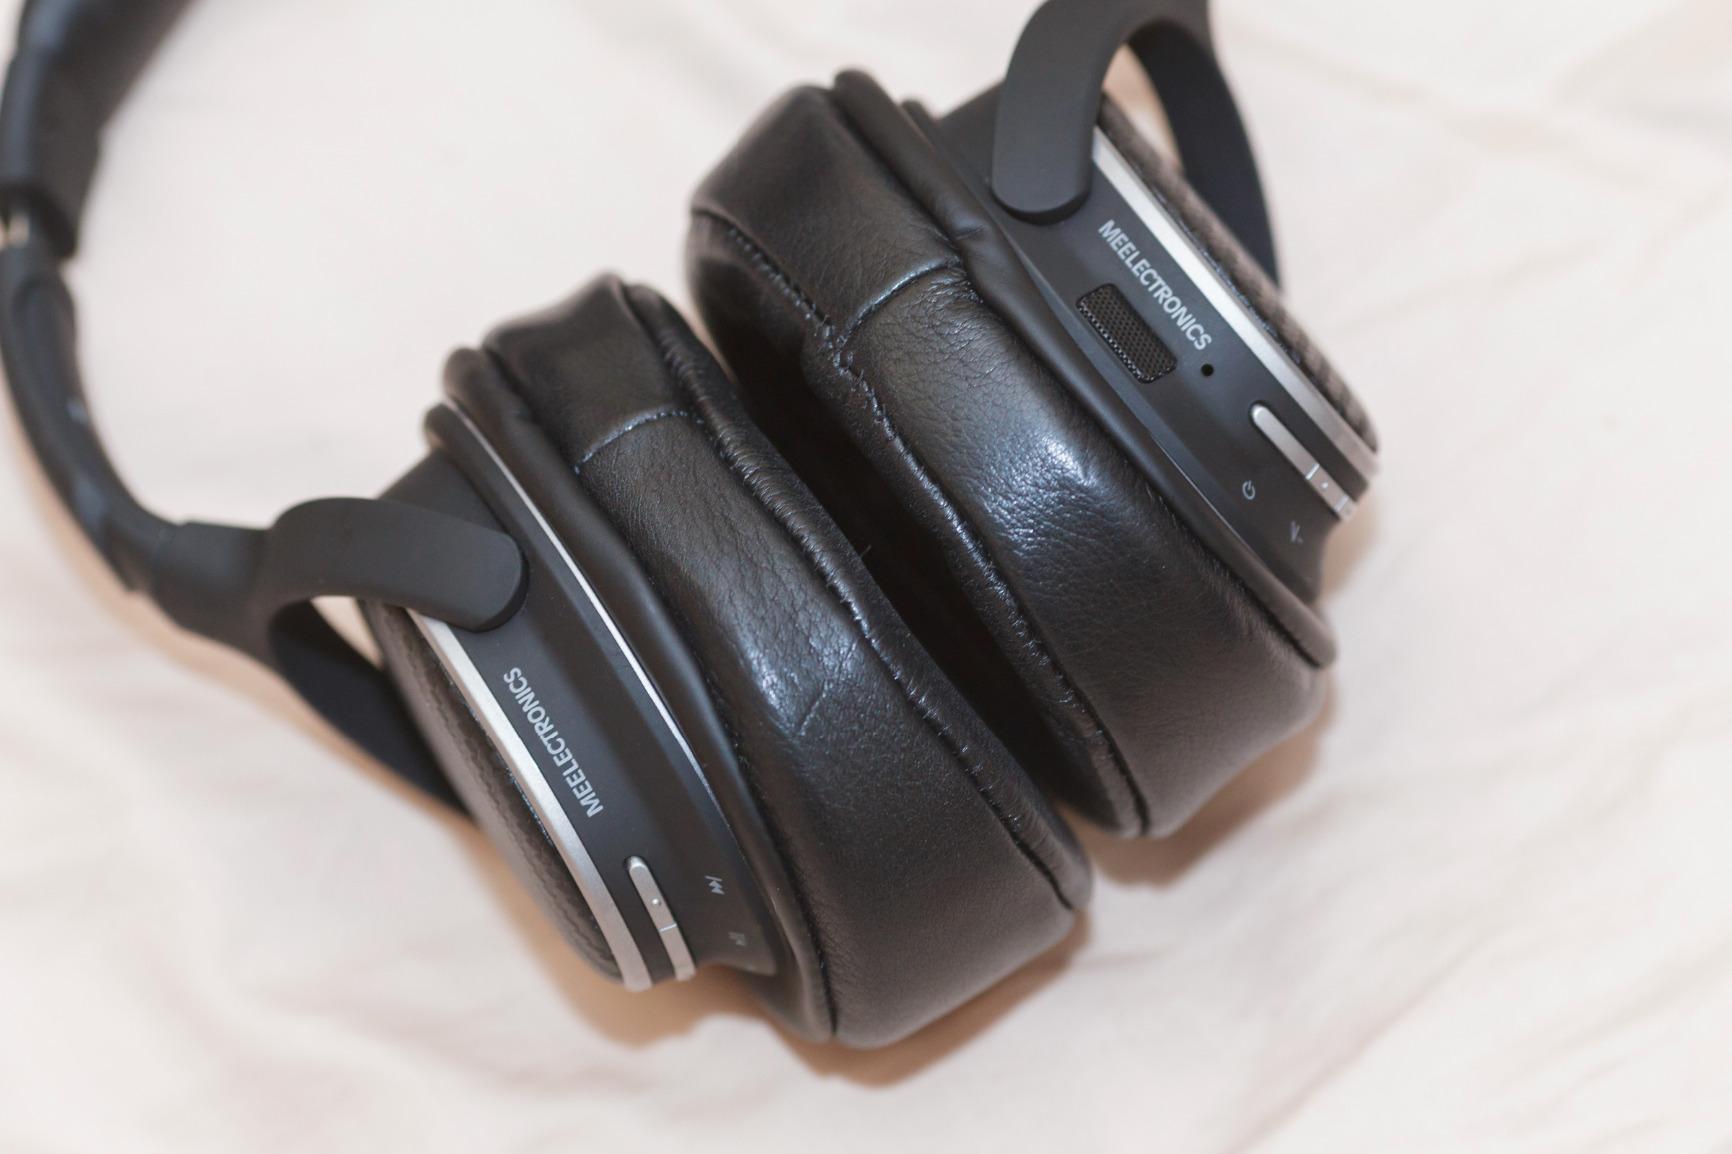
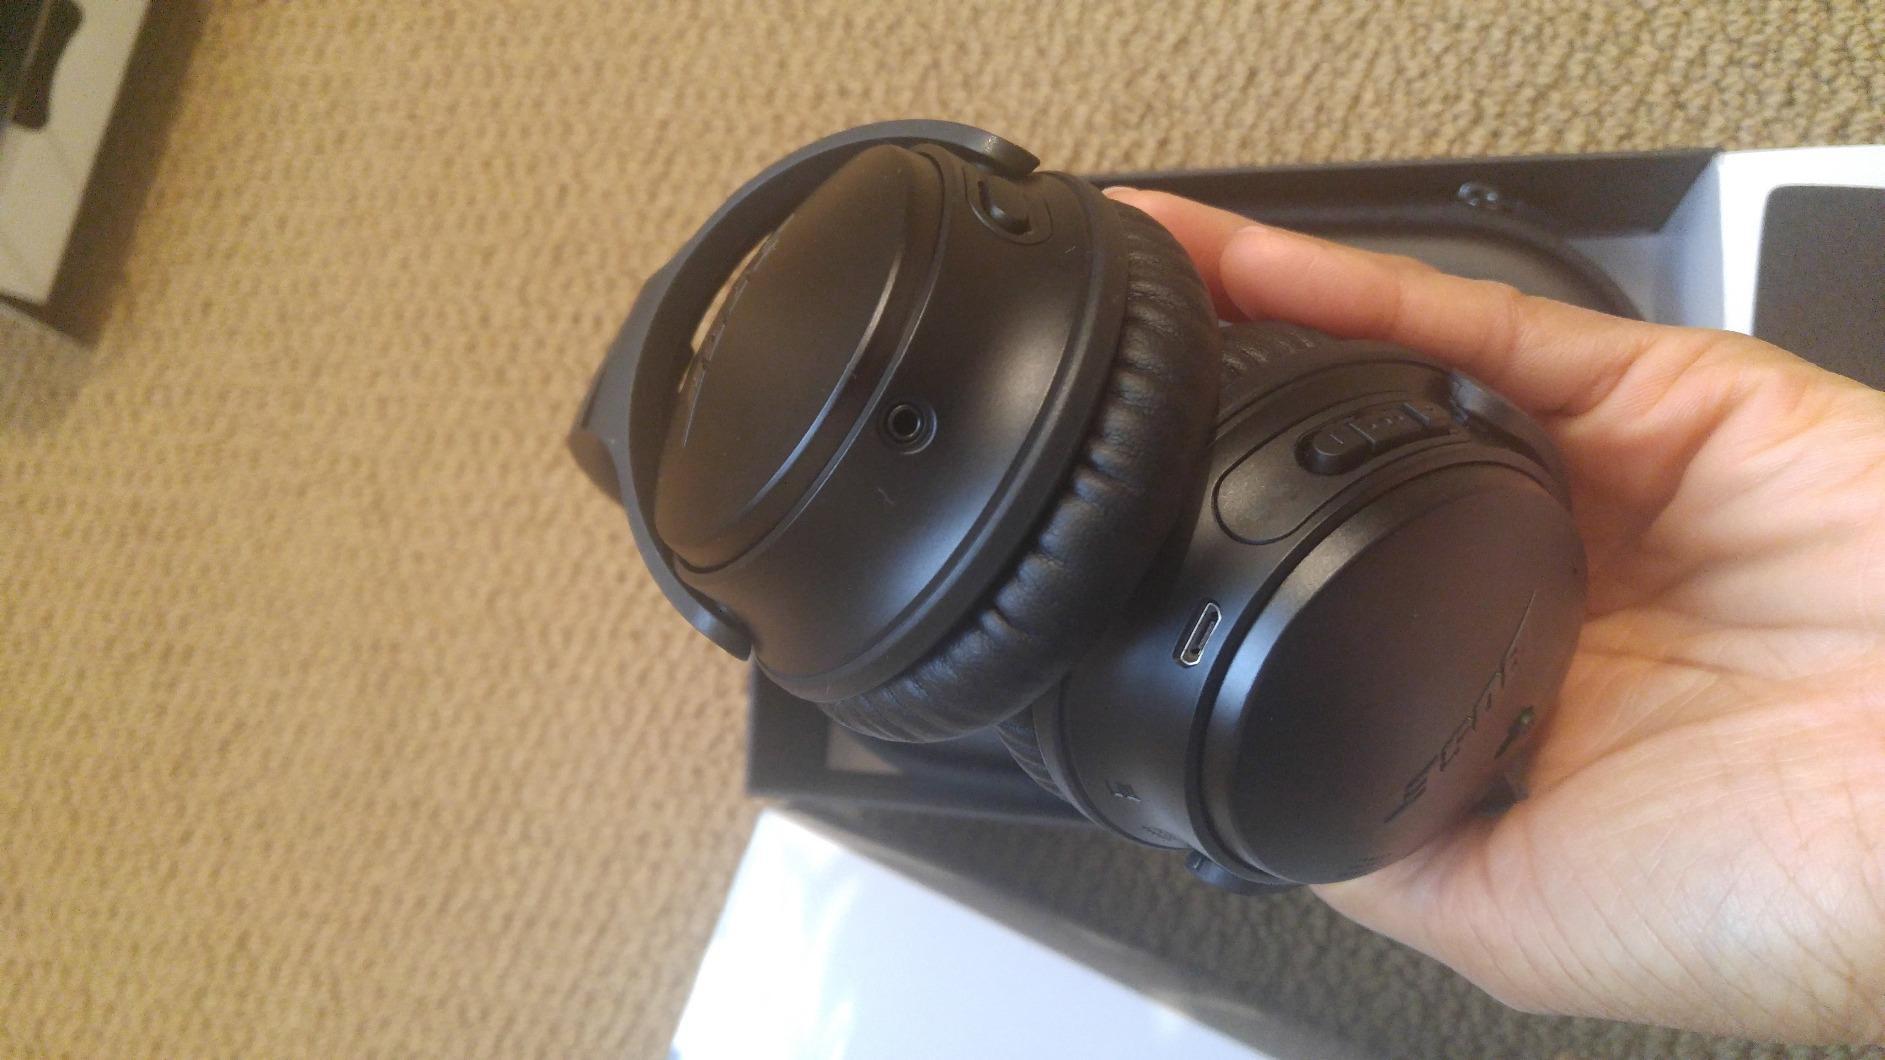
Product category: headphones
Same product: no